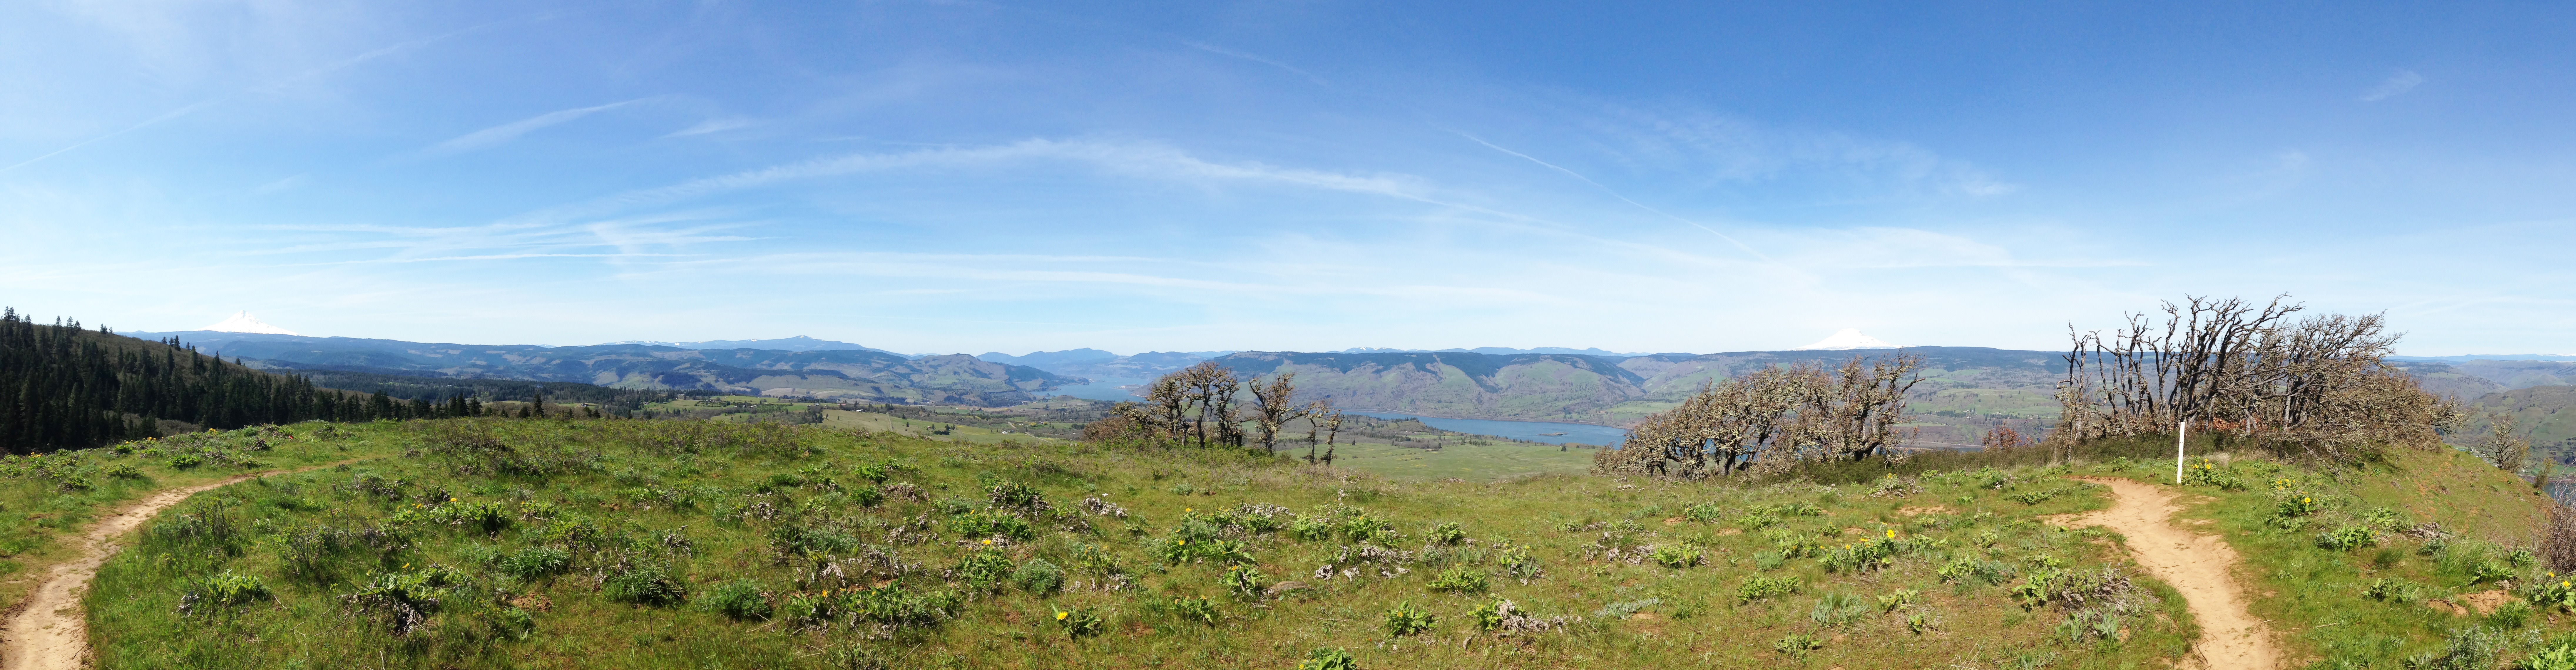
landscape, nature, mountain, trail, meadow, prairie, river, mountain range, panorama, gorge, ridge, grassland, badlands, plateau, fell, ecosystem, oregon, columbia, steppe, land lot